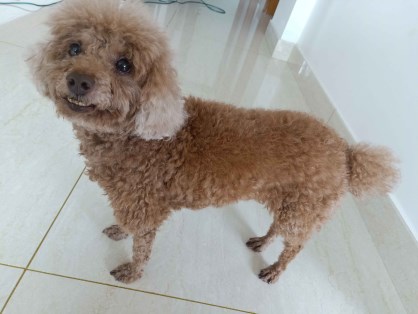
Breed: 7449-n000128-teddy